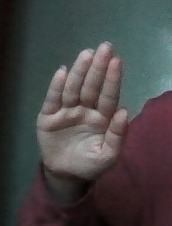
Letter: seen